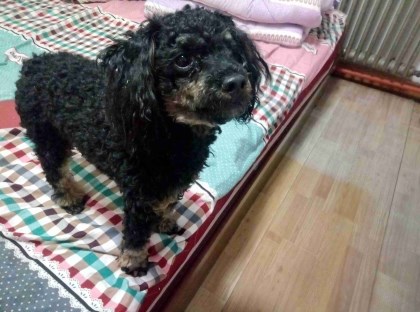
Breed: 7449-n000128-teddy